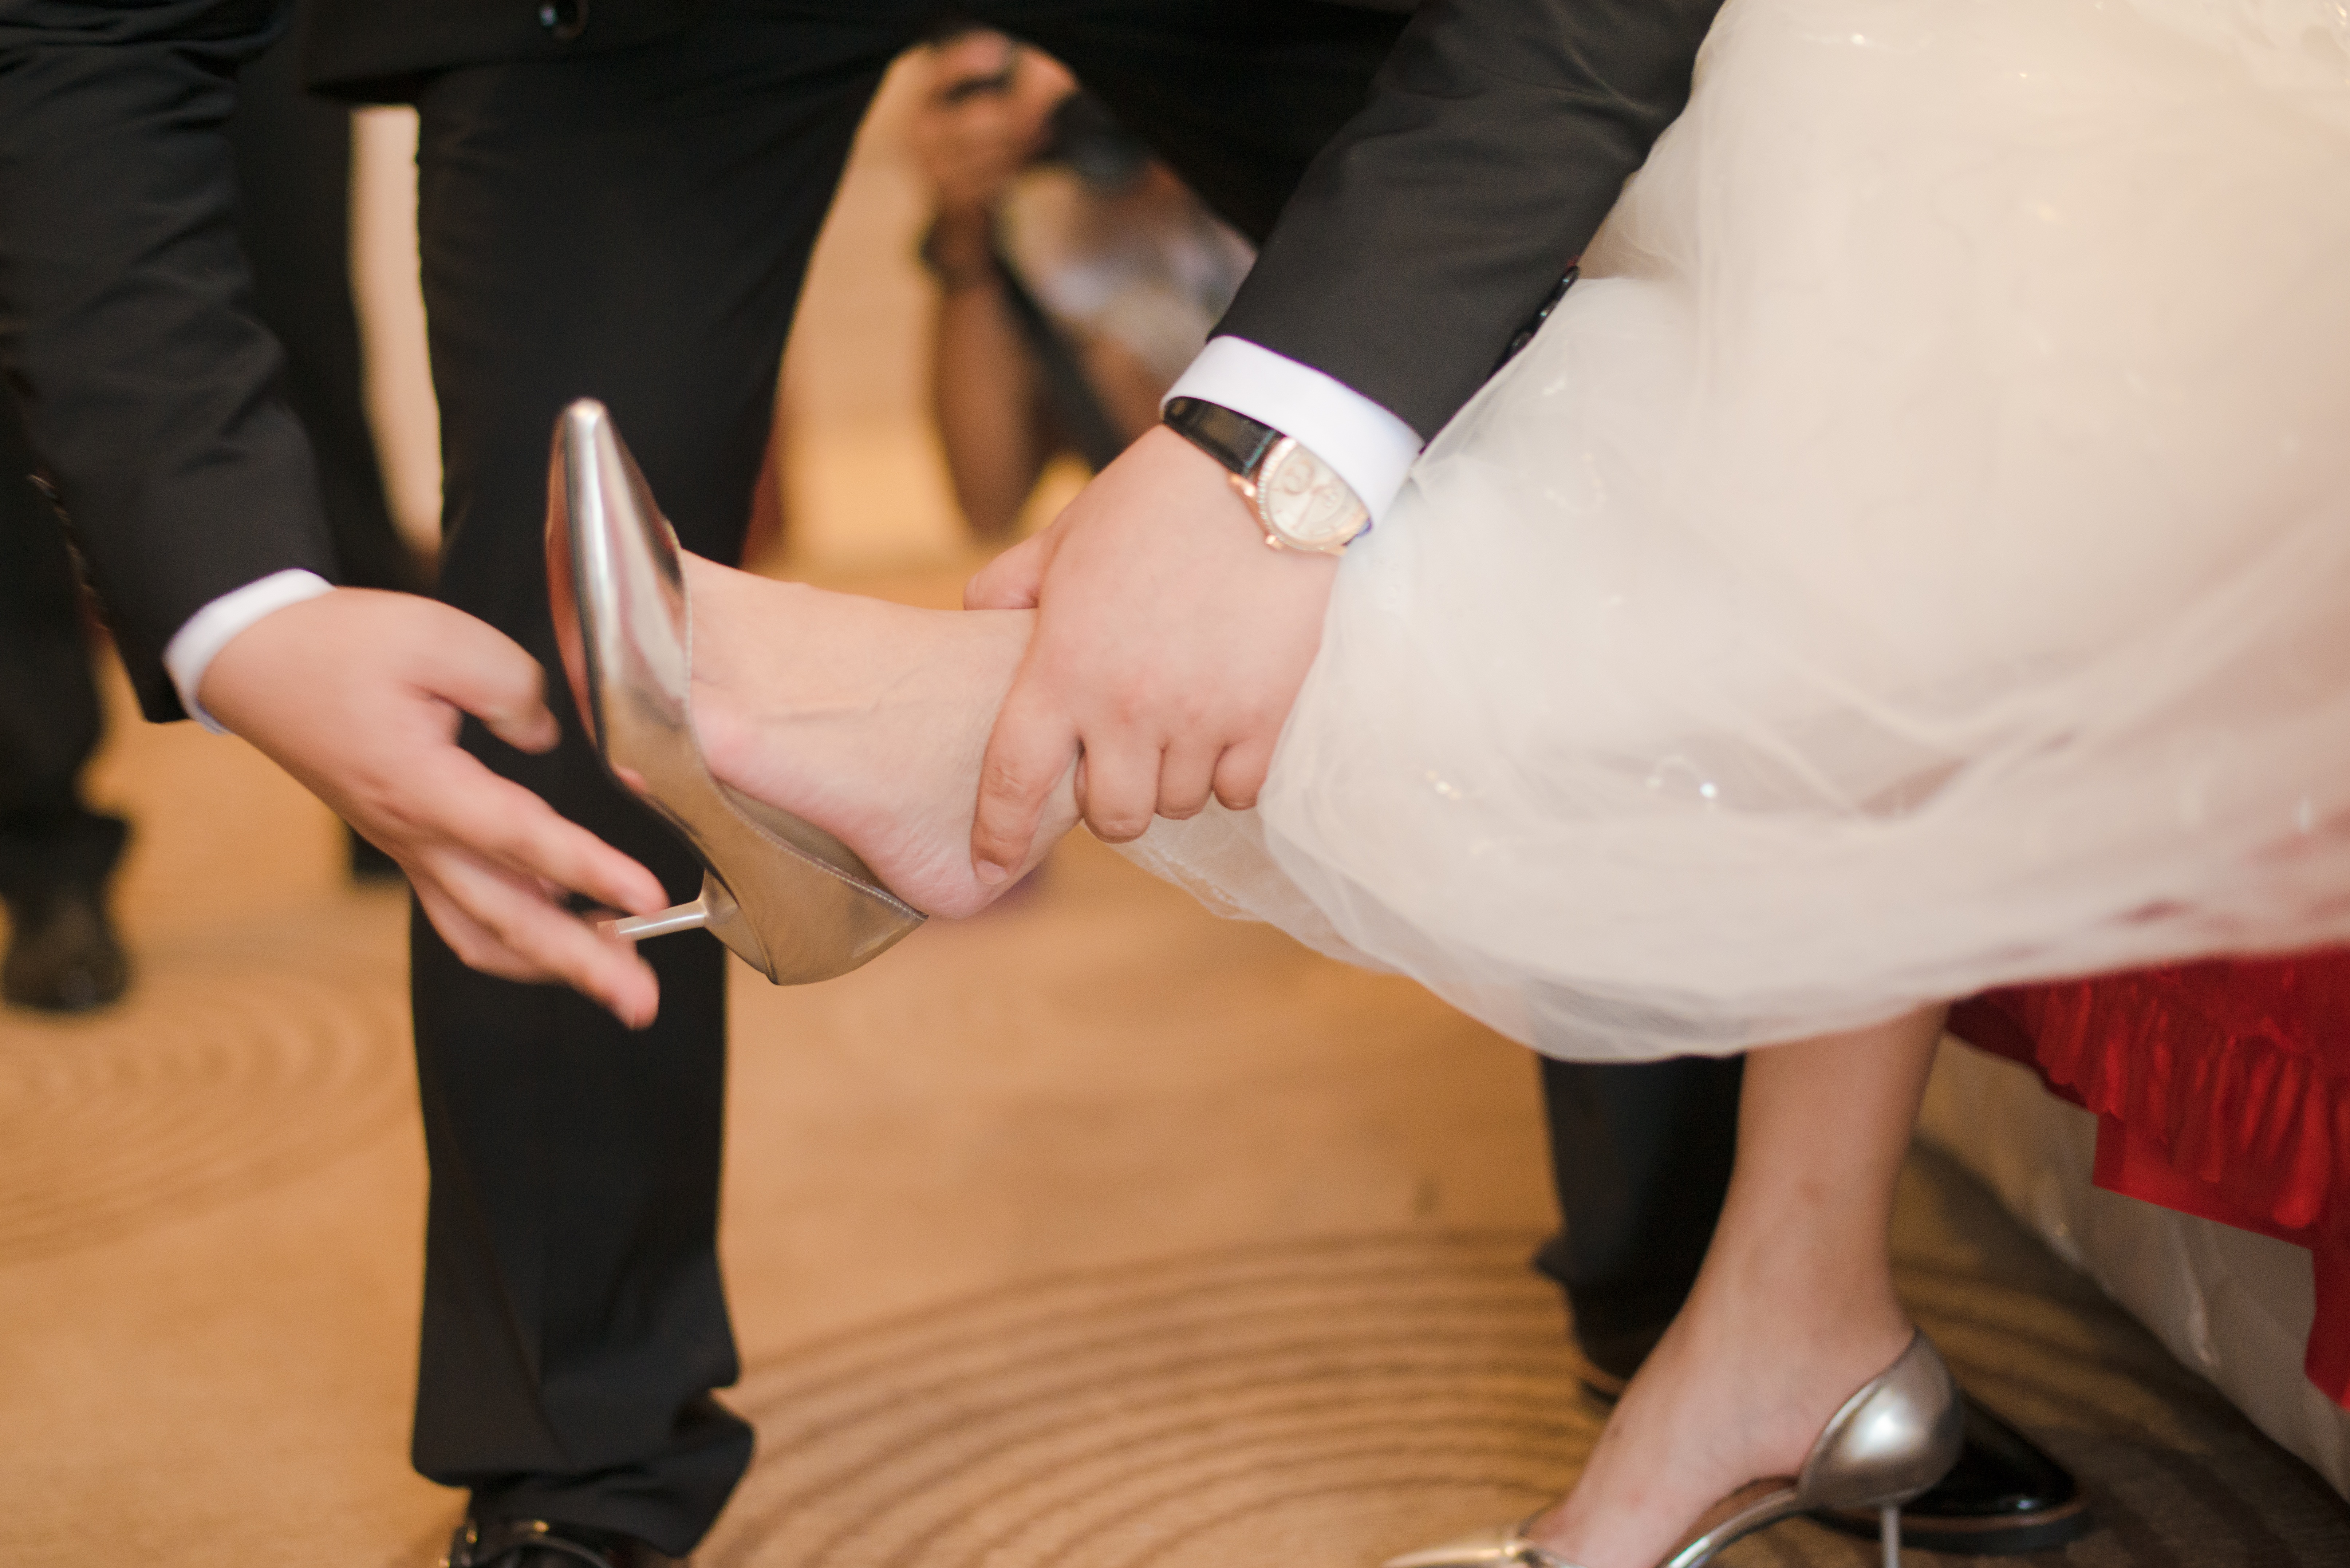
hand, shoe, leg, dance, wedding, bride, human body, ceremony, event